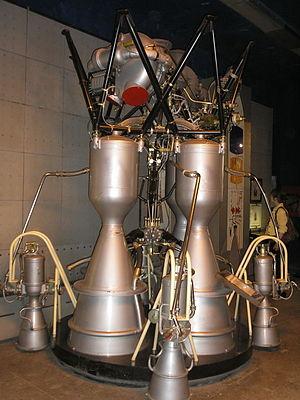
Le moteur-fusée à ergols liquides est un type de moteur-fusée utilisant des ergols liquides pour son fonctionnement. Comme les moteurs-fusées à propergol solide ou hybride, ce type de propulsion exploite l'énergie chimique contenue dans les ergols qui est libérée soit par réaction exothermique d'un comburant et d'un combustible soit par décomposition. Comme tous les moteurs-fusées, il agit en éjectant à grande vitesse la masse des gaz produits par la réaction chimique à l'opposé de la direction du déplacement souhaité et il peut fonctionner dans le vide car il ne prélève pas son comburant dans l'environnement extérieur. Les principaux organes d'un moteur à ergols liquides sont regroupés au sein du système d'alimentation chargé d'amener les ergols à la pression attendue et d'une chambre de combustion dans laquelle la réaction chimique a lieu et produit les gaz qui sont éjectés vers une tuyère. Il est utilisé sur pratiquement tous les lanceurs qui mettent sur orbite satellites, sondes spatiales et vaisseaux spatiaux avec équipage.
Le RD-107 est un moteur-fusée à propergol liquide russe utilisé à l'origine sur les missiles balistiques intercontinaux soviétiques R-7 Semyorka. Il est par la suite mis en œuvre sur le lanceurs développé à partir du missile R-7. Une version moderne, baptisée RD-117, est toujours utilisé en 2018 par les fusées russe Soyouz-FG. Le RD-108 est une déclinaison du RD-107 avec quatre moteurs verniers. Le constructeur du moteur est JSC Kouznetzov, un établissement situé dans la ville de Samara en Russie.